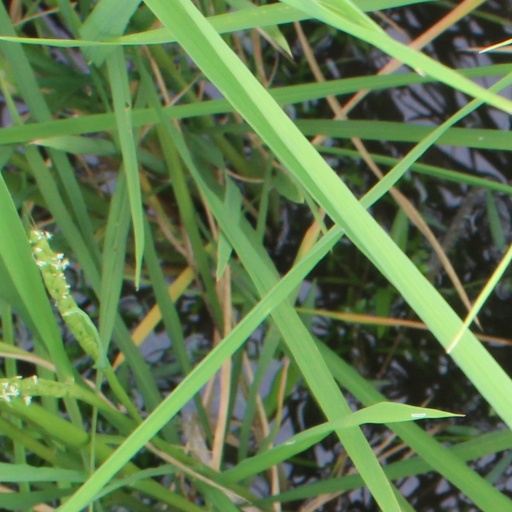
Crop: rice